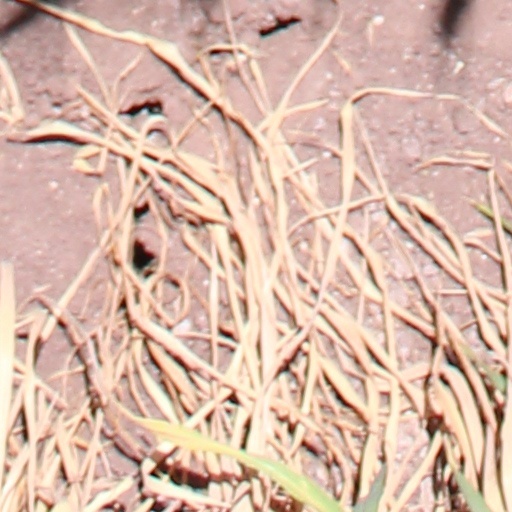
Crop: wheat